Alice Voinescu

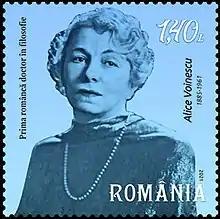
Voinescu on a 2021 stamp of Romania

Voinescu died during the night of 3–4 June 1961. She is buried at Bellu Cemetery, in Bucharest.